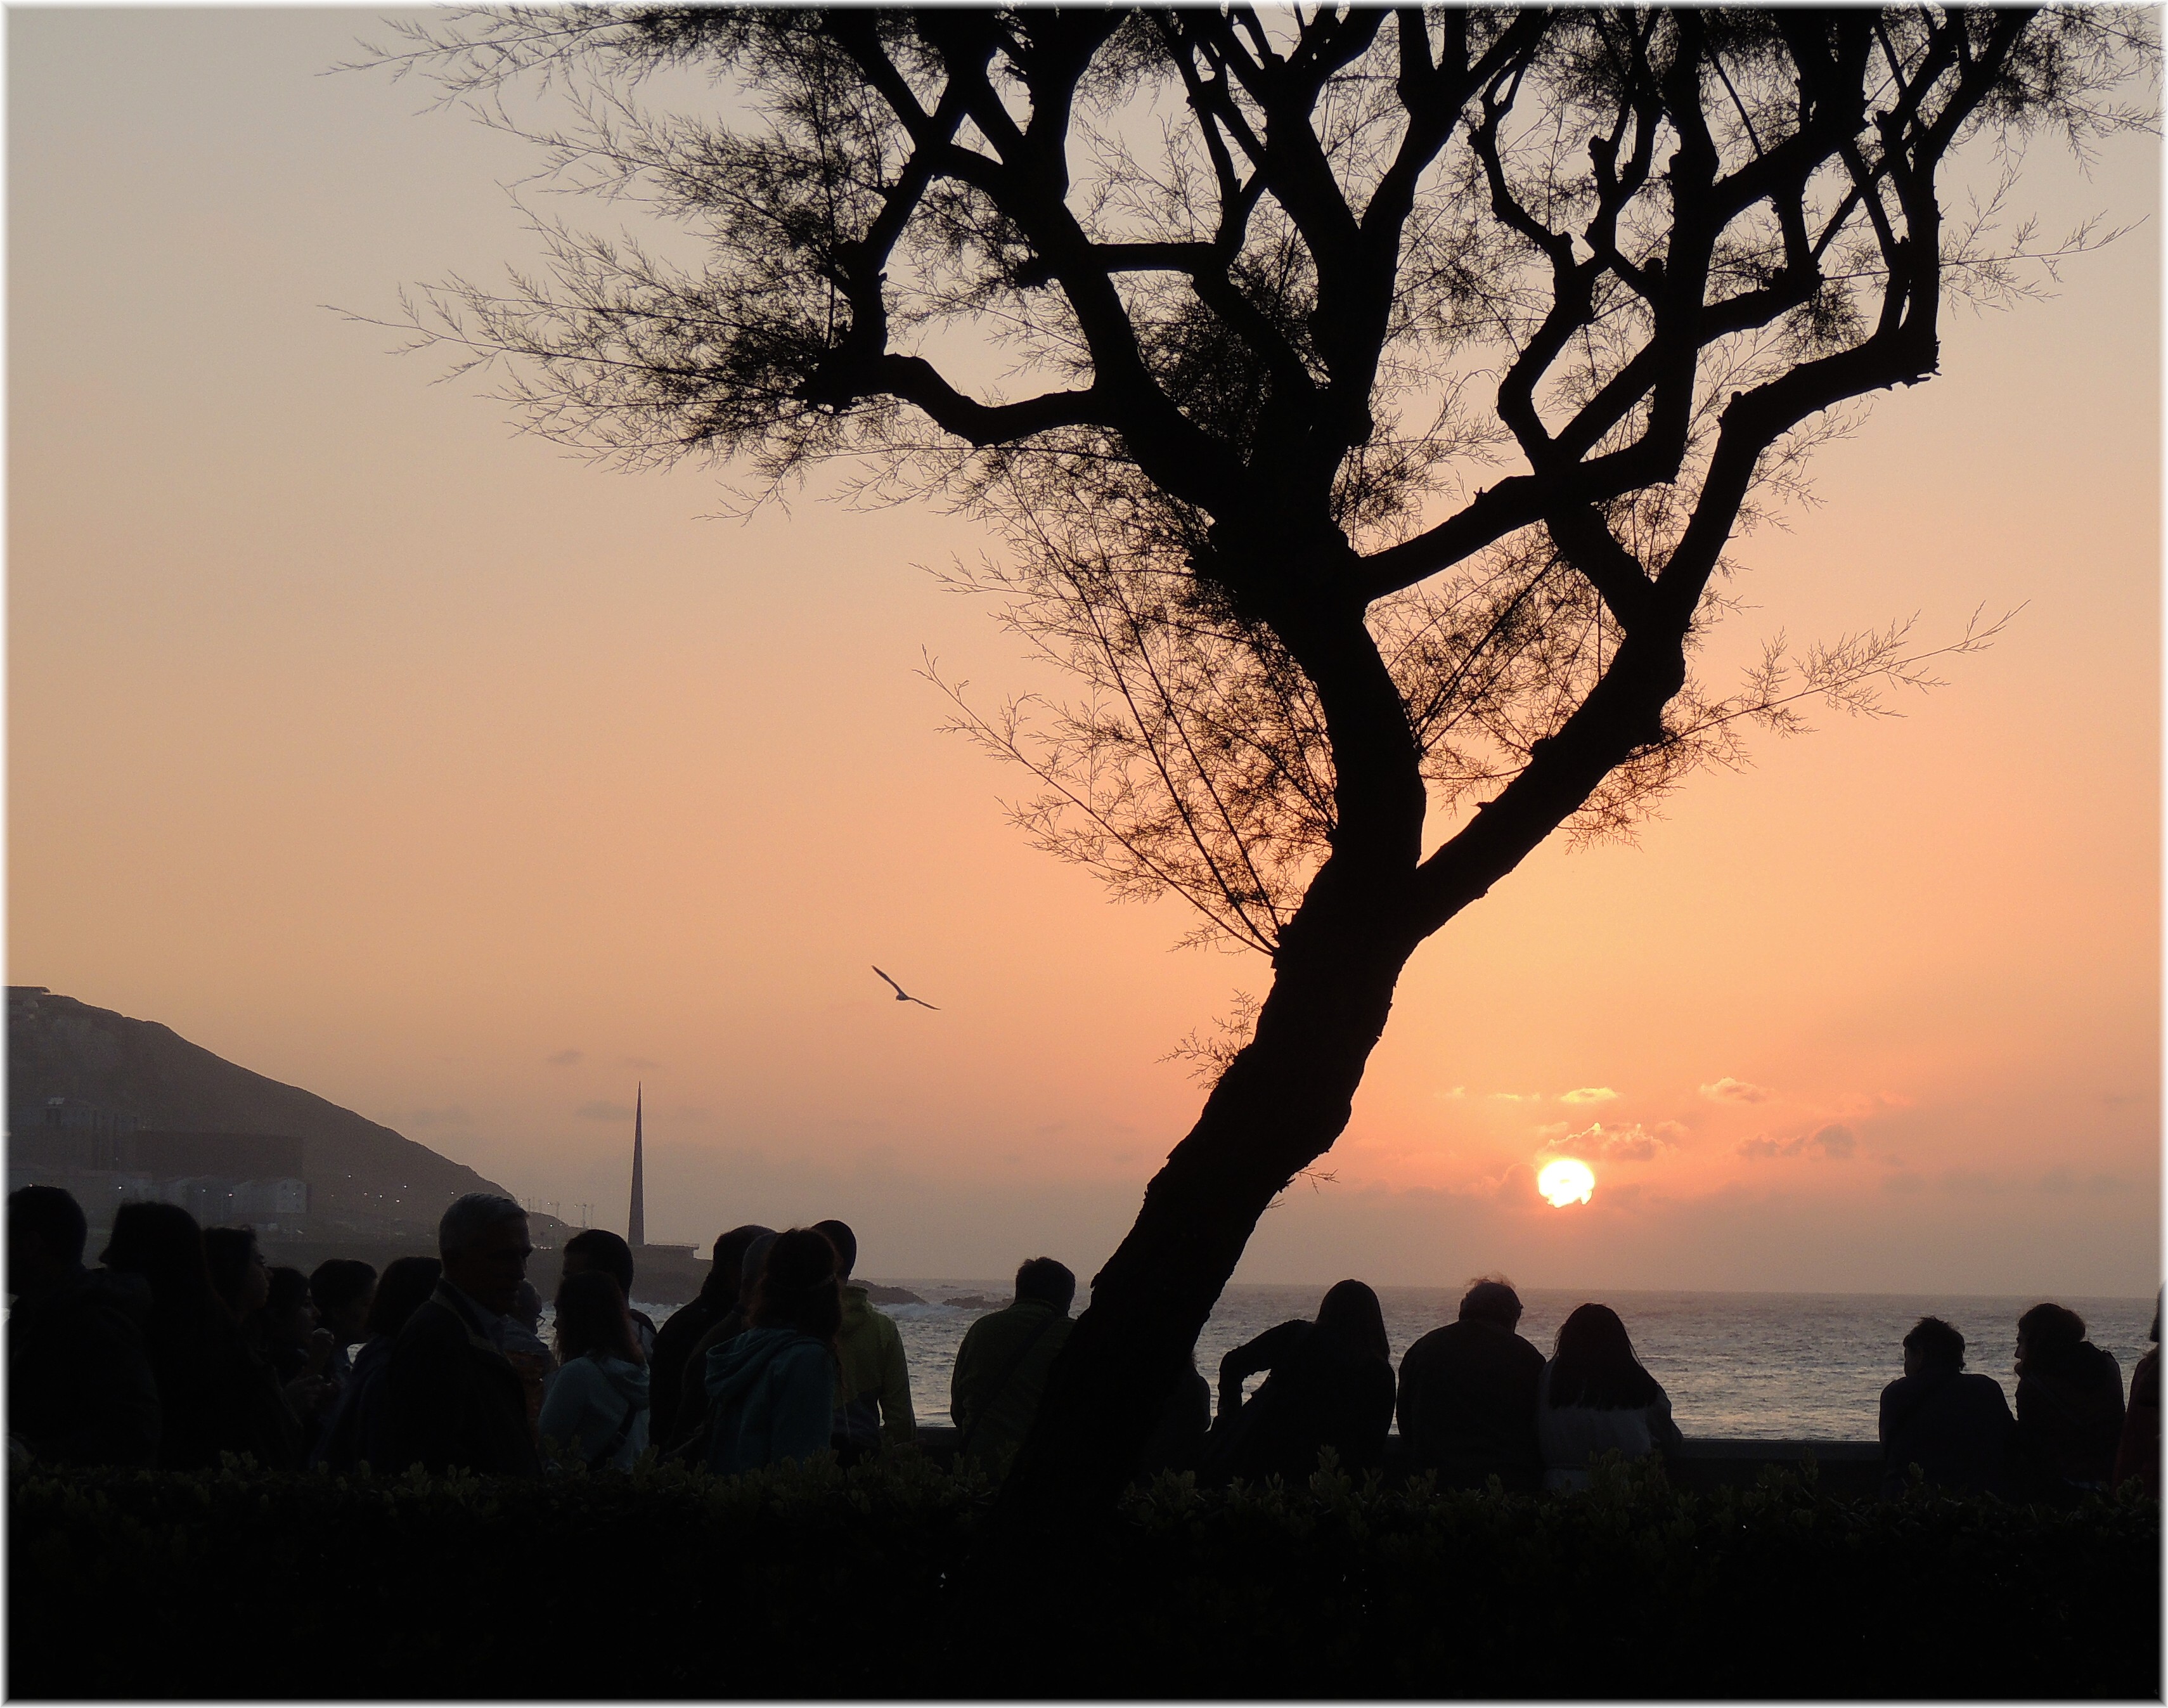
tree, silhouette, sunrise, sunset, morning, dawn, dusk, evening, blinkagain, atmospheric phenomenon